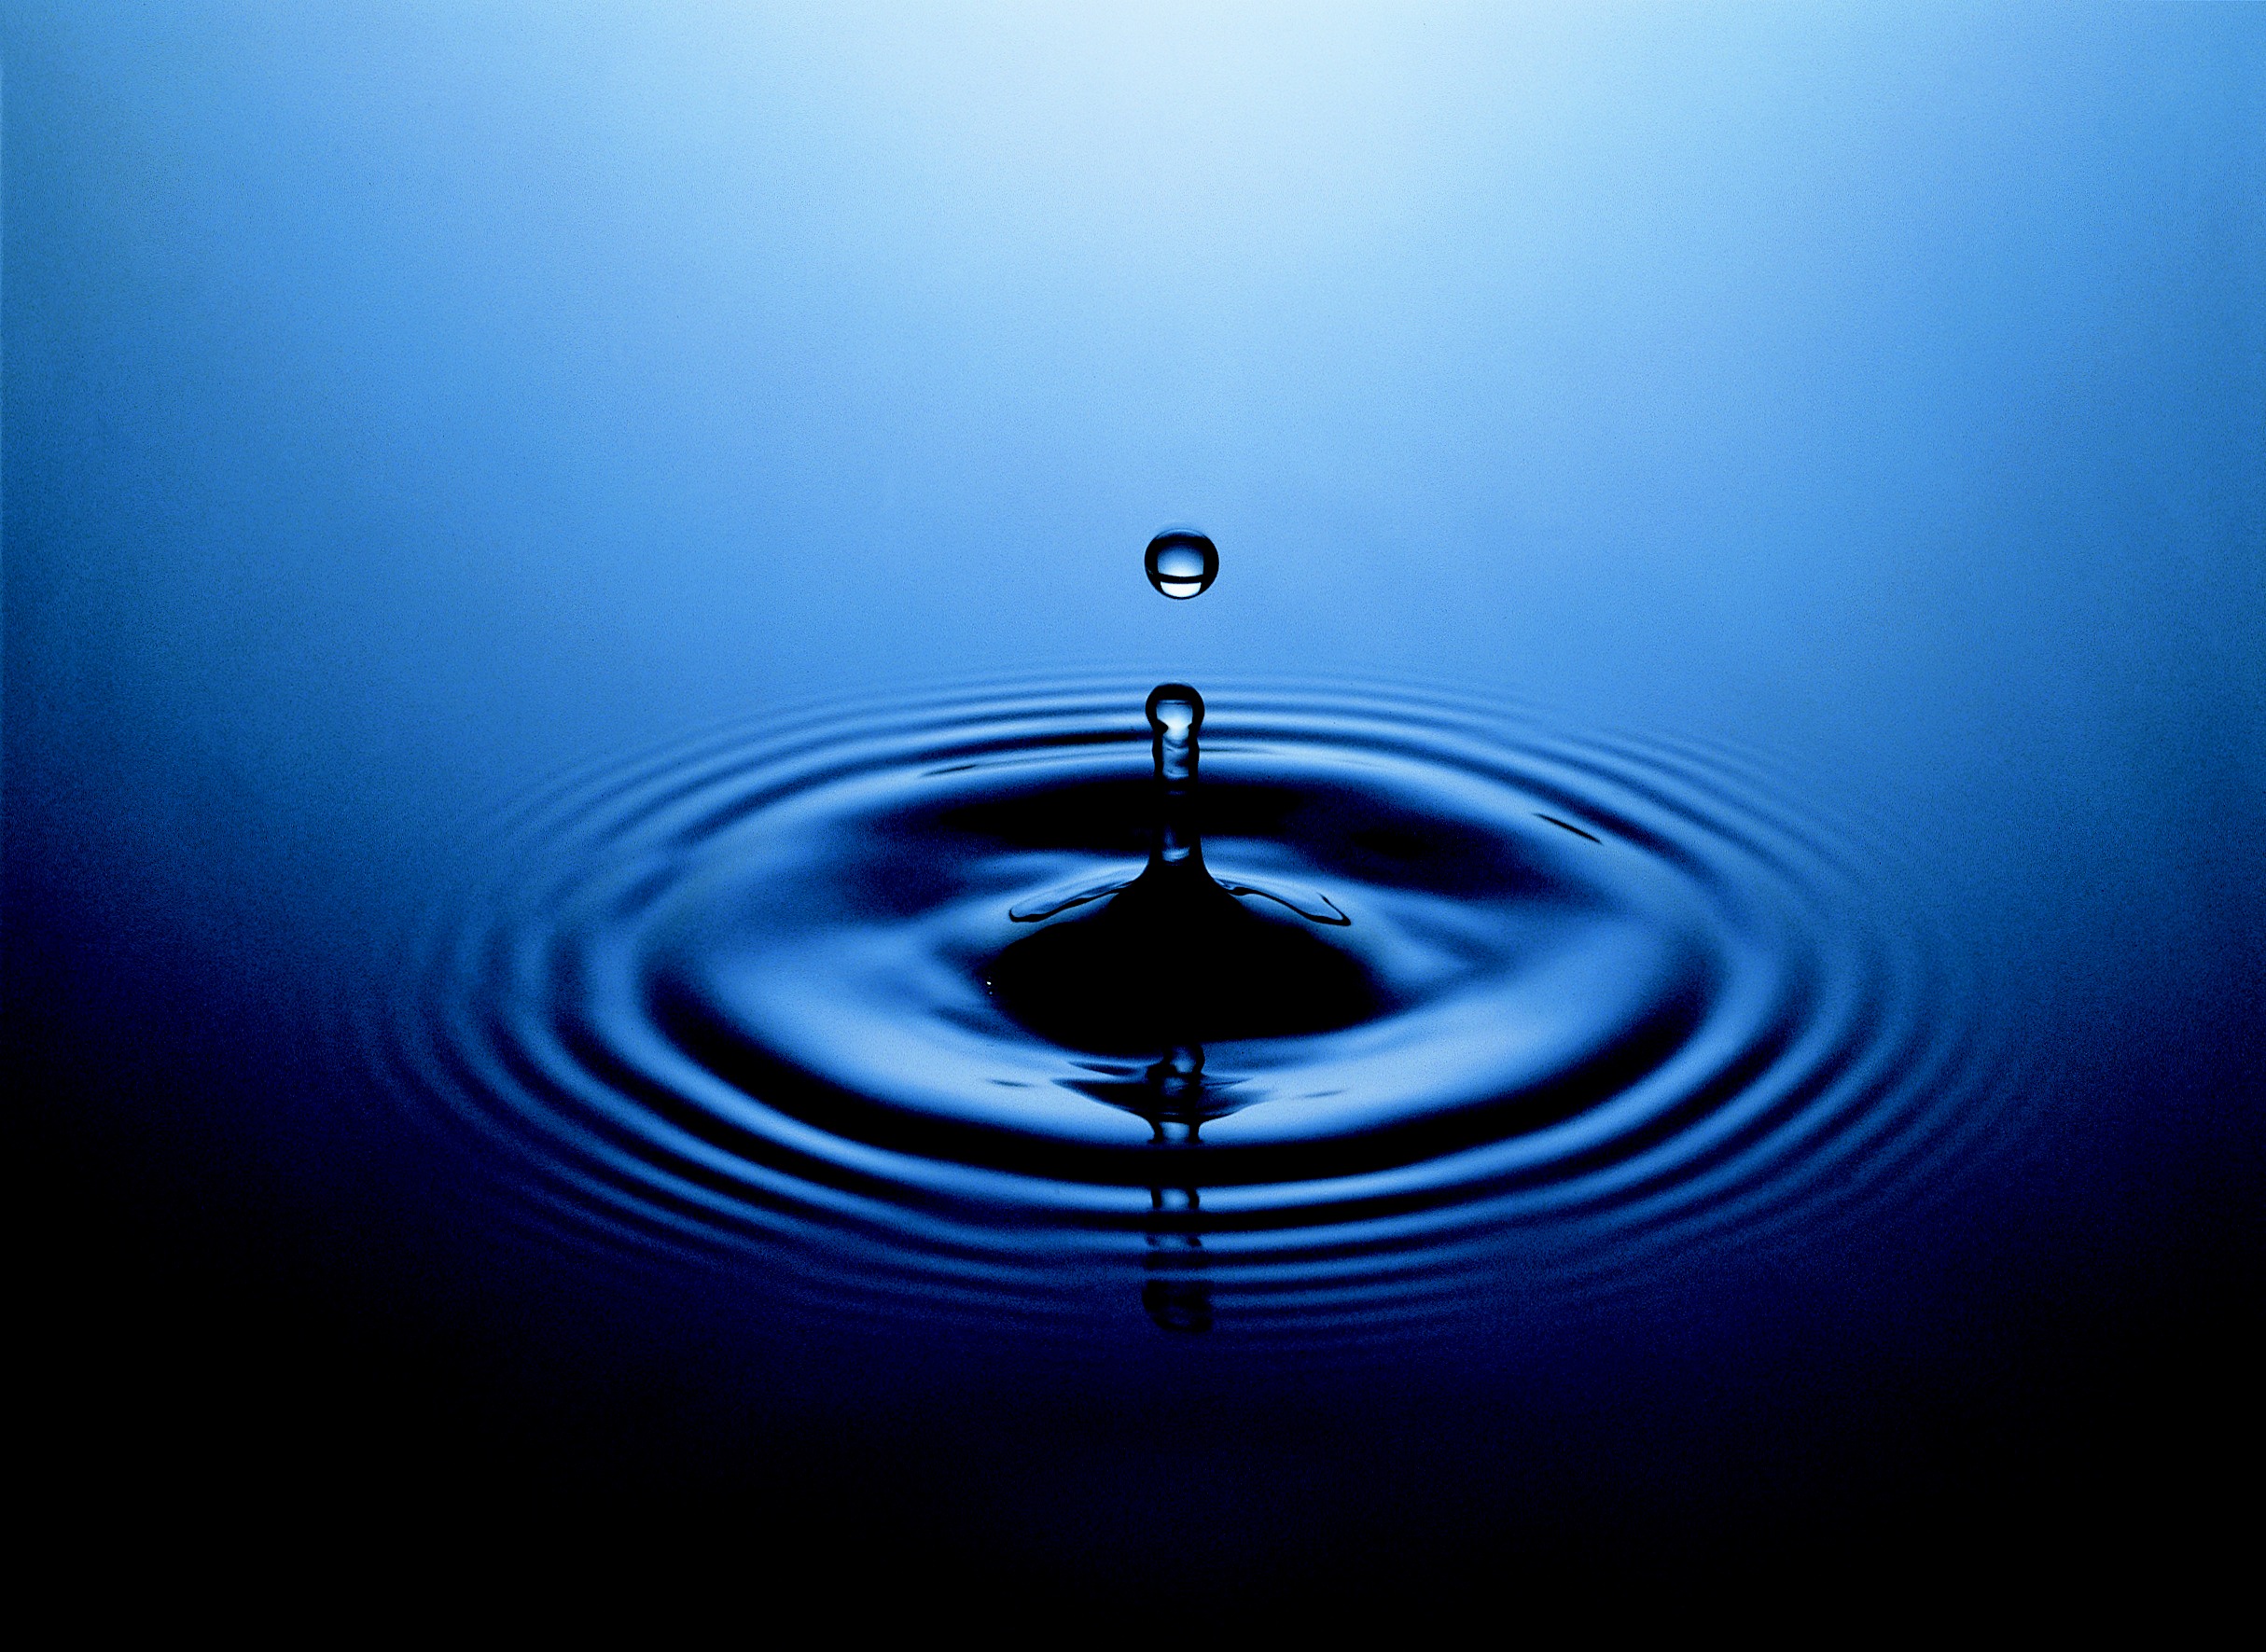
water, drop, light, wave, atmosphere, line, reflection, macro, fresh, clean, blue, lighting, drip, circle, close up, symmetry, beautiful, rings, shape, moisture, dropping, macro photography, atmosphere of earth, computer wallpaper